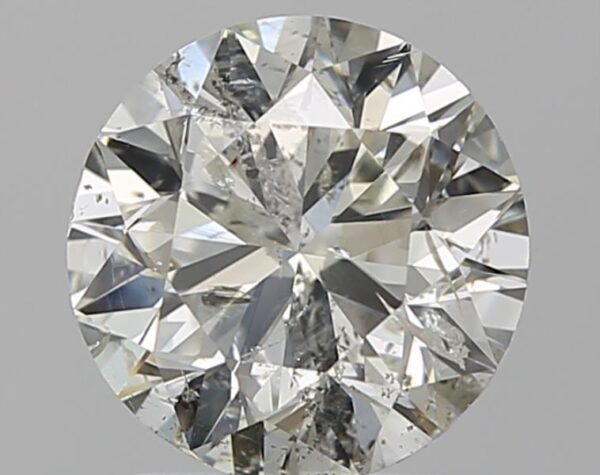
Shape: round
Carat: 1.7
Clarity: SI2
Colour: J
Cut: VG
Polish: VG
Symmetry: GD
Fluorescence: N
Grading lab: IGI
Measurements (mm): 7.55 x 7.5 x 4.73